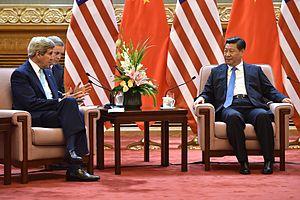
L'histoire du communisme recouvre l'ensemble des évolutions de ce courant d'idées et, par extension, celle des mouvances et des régimes politiques qui s'en sont réclamés. Le communisme se développe principalement au XXᵉ siècle, dont il constitue l'une des principales forces politiques : à son apogée, durant la seconde moitié du siècle, un quart de l'humanité vit sous un régime communiste.